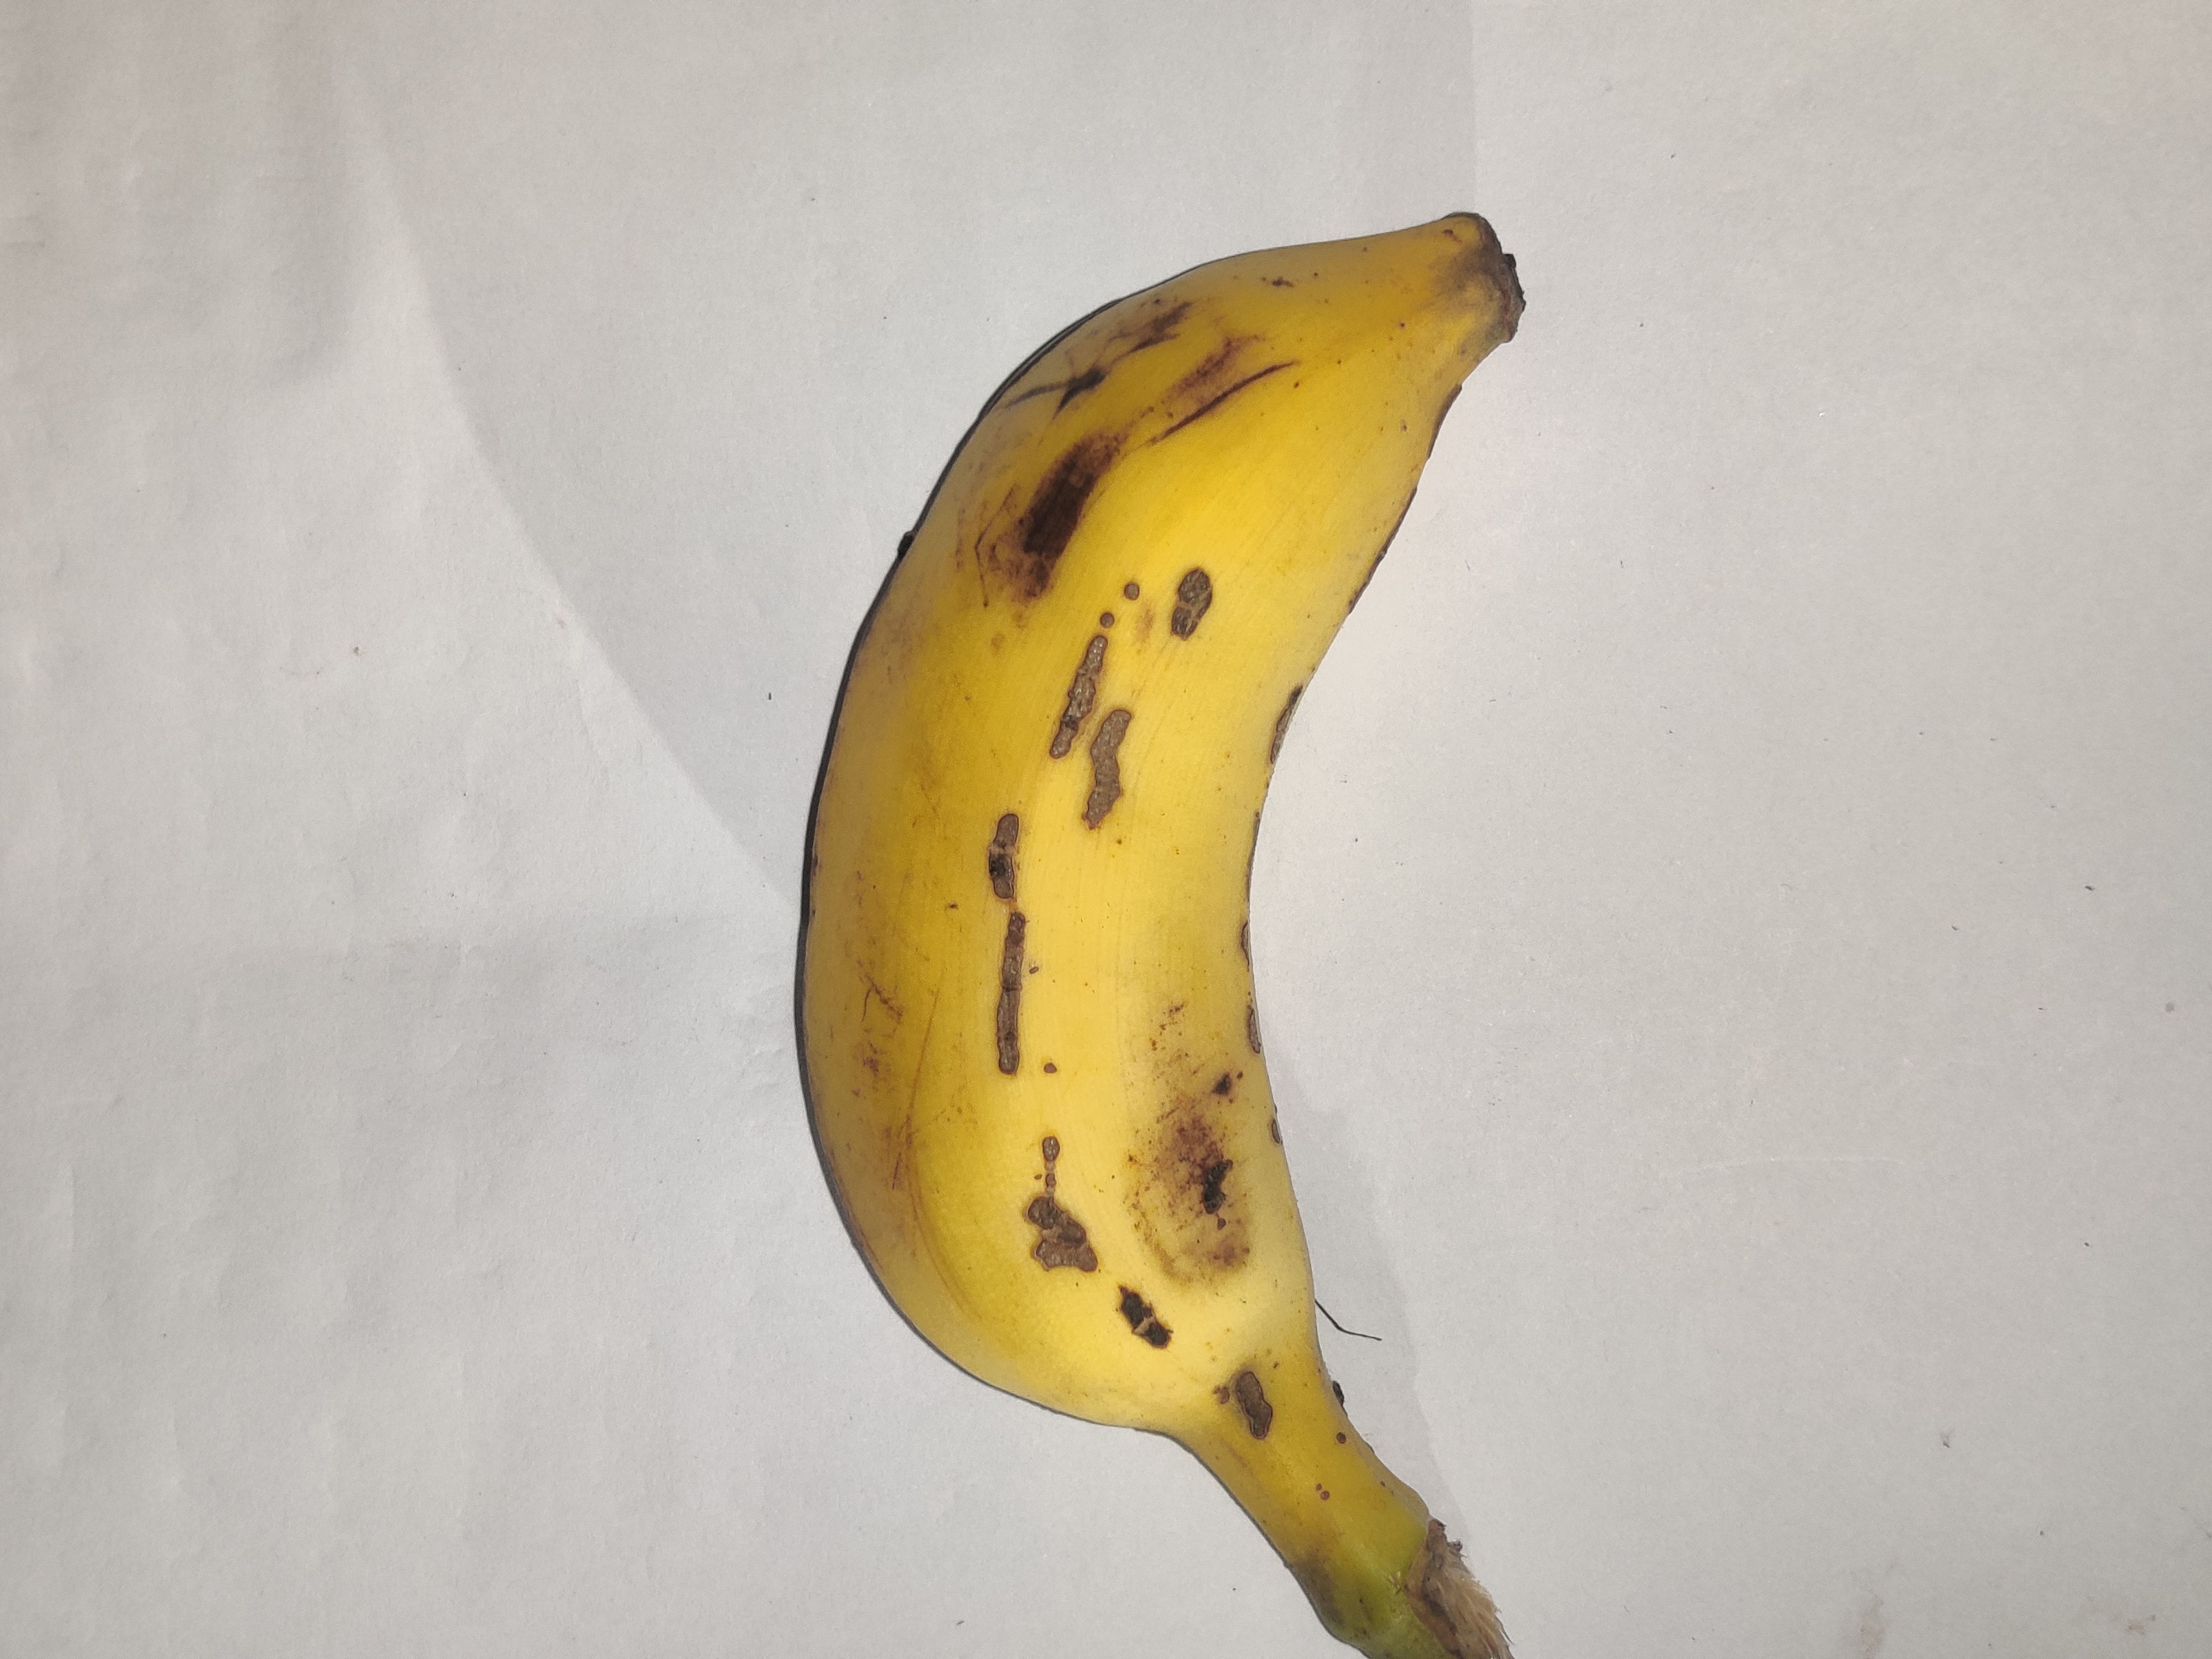
Fruit: banana
Grade: 2nd-grade